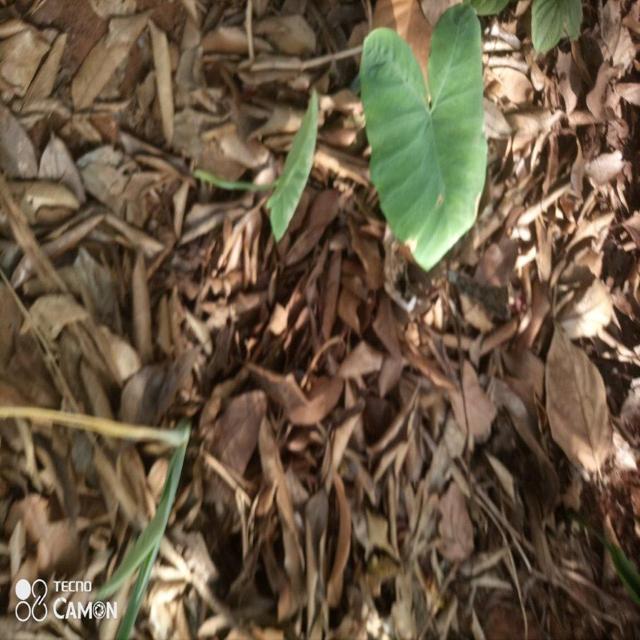
Label: Early_Blight